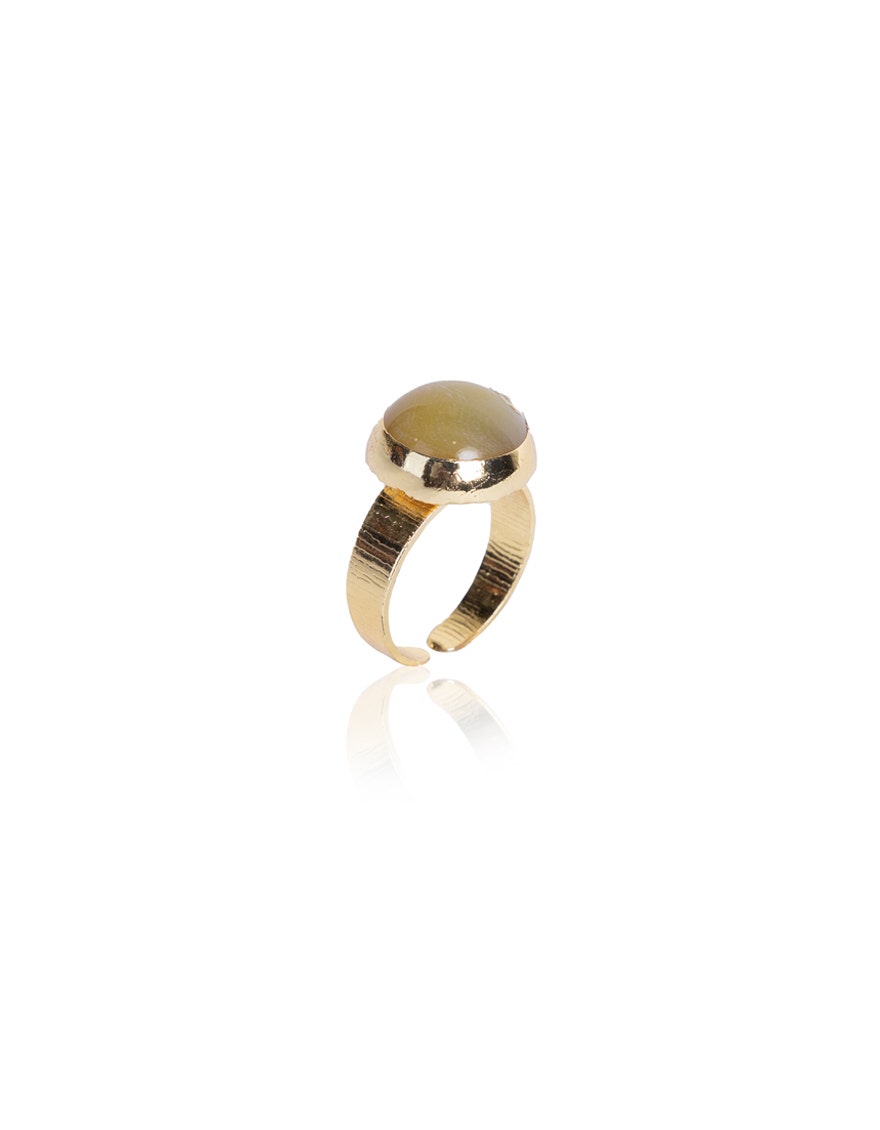
gold petite stone ring